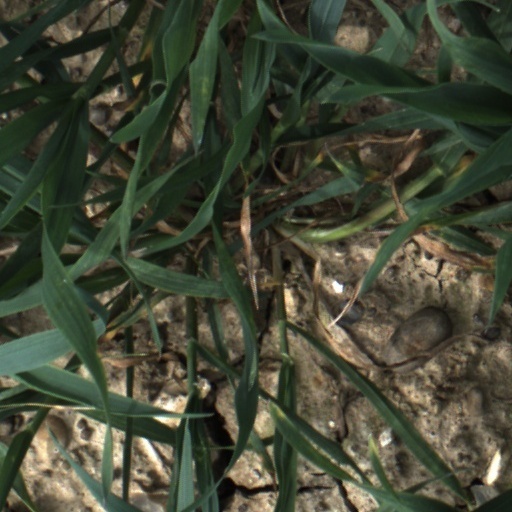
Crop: wheat